Roland Doré (sculptor)

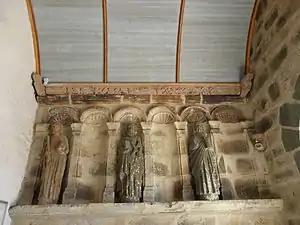
Statues in the Église Sainte-Pitère at Le Tréhou

In 1630, Doré worked on the calvary at Kerosven in Lannilis. He sculpted Christ on the cross and statues of John the Baptist, John the Evangelist and the Virgin Mary.